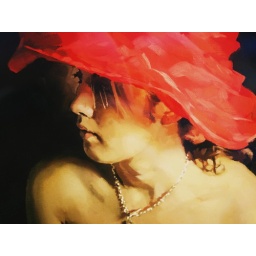
Girl in a red hat - Morningside road